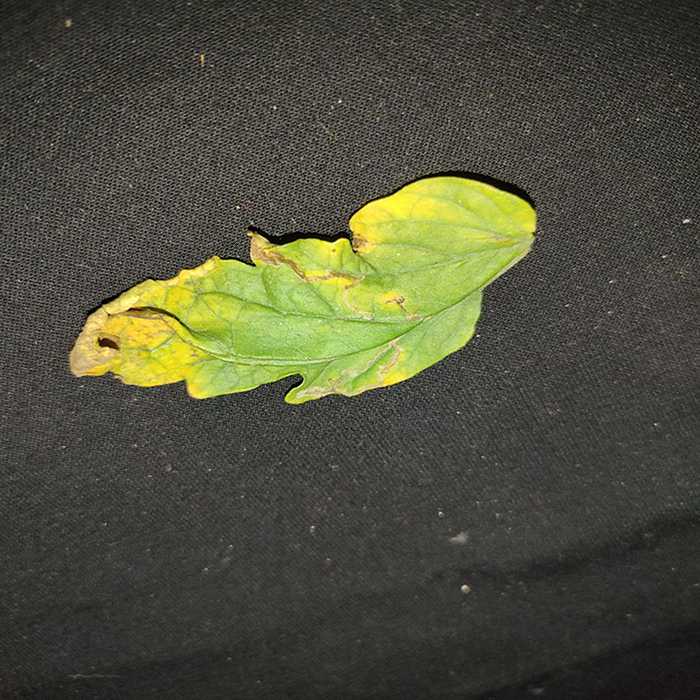
Plant: Tomato
Label: Tomato Bacterial spot